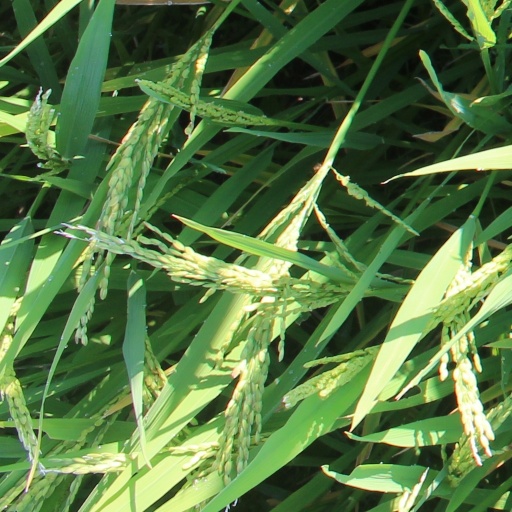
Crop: rice